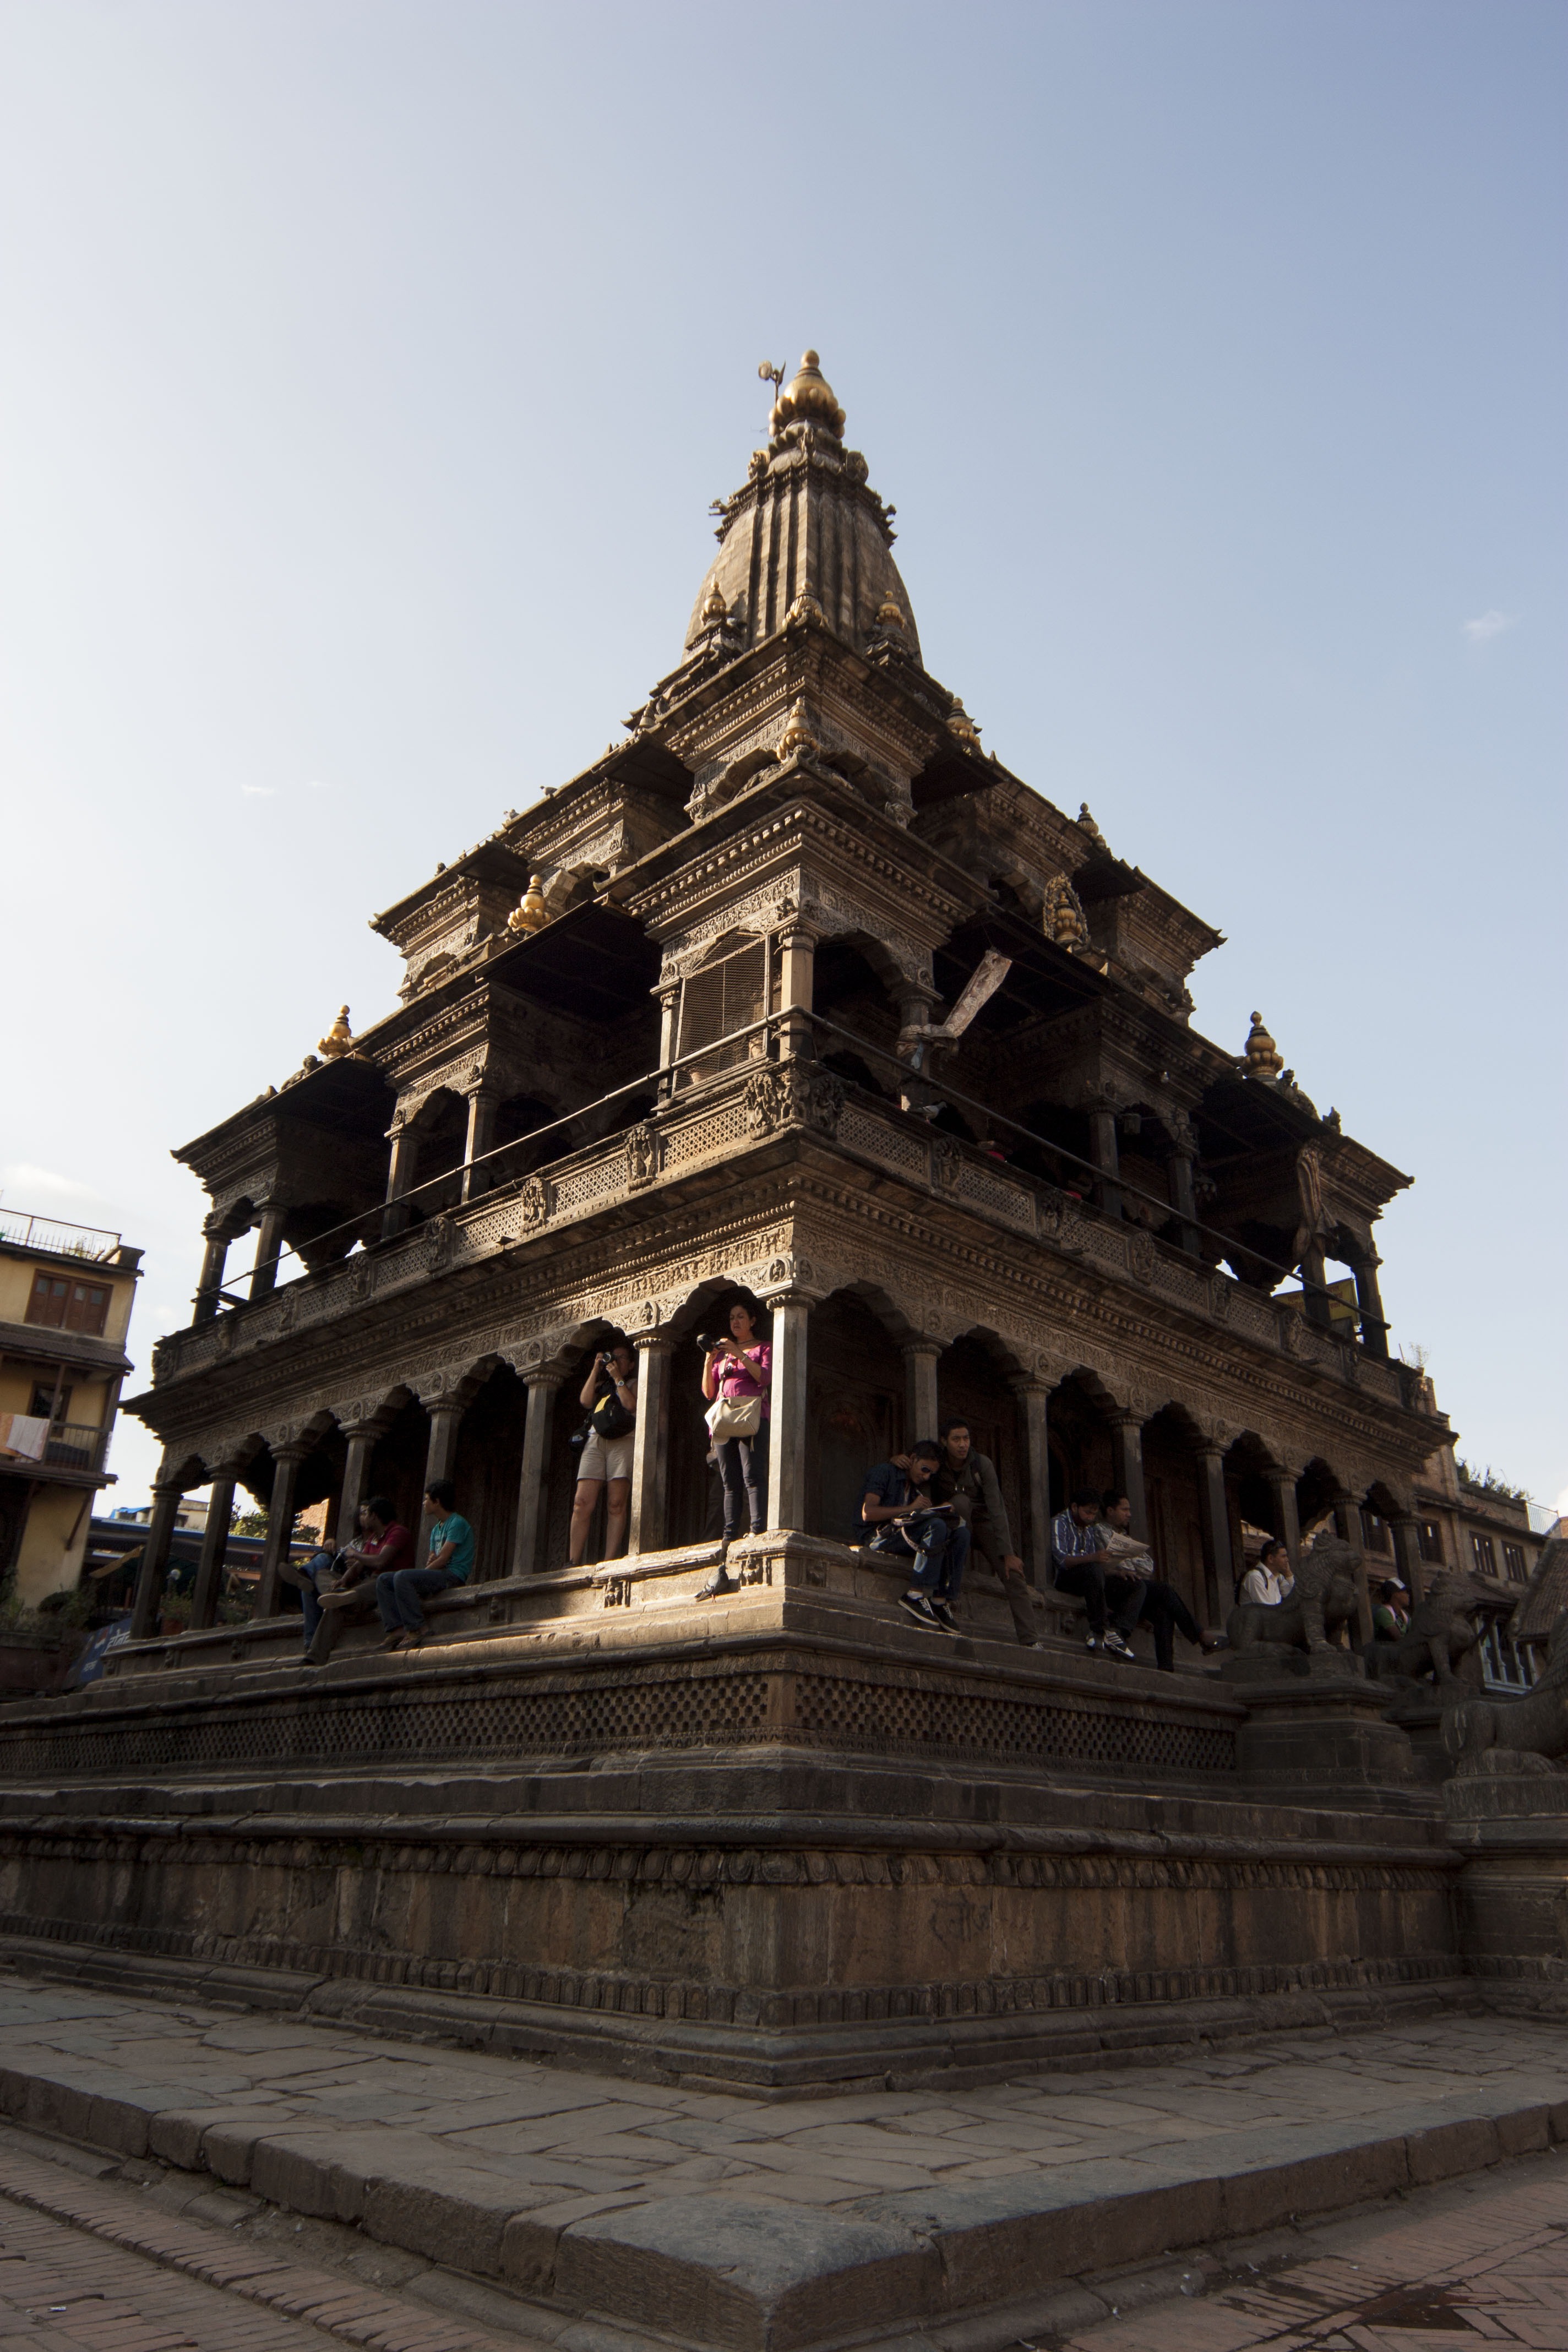
architecture, building, palace, stone, travel, tower, landmark, place of worship, religious, temple, worship, india, hinduism, patan, hindu temple, historic site, ancient history, krishna mandir, stone temple